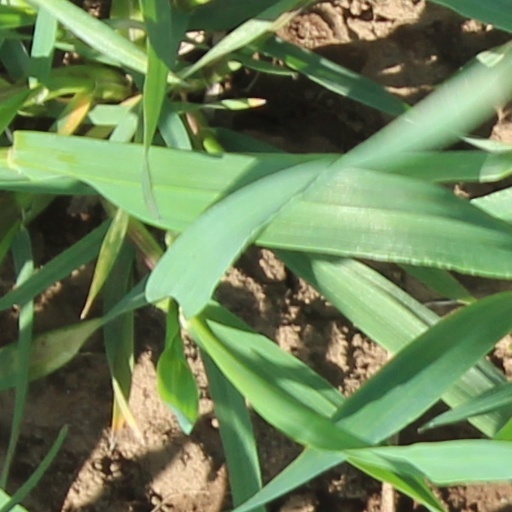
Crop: wheat